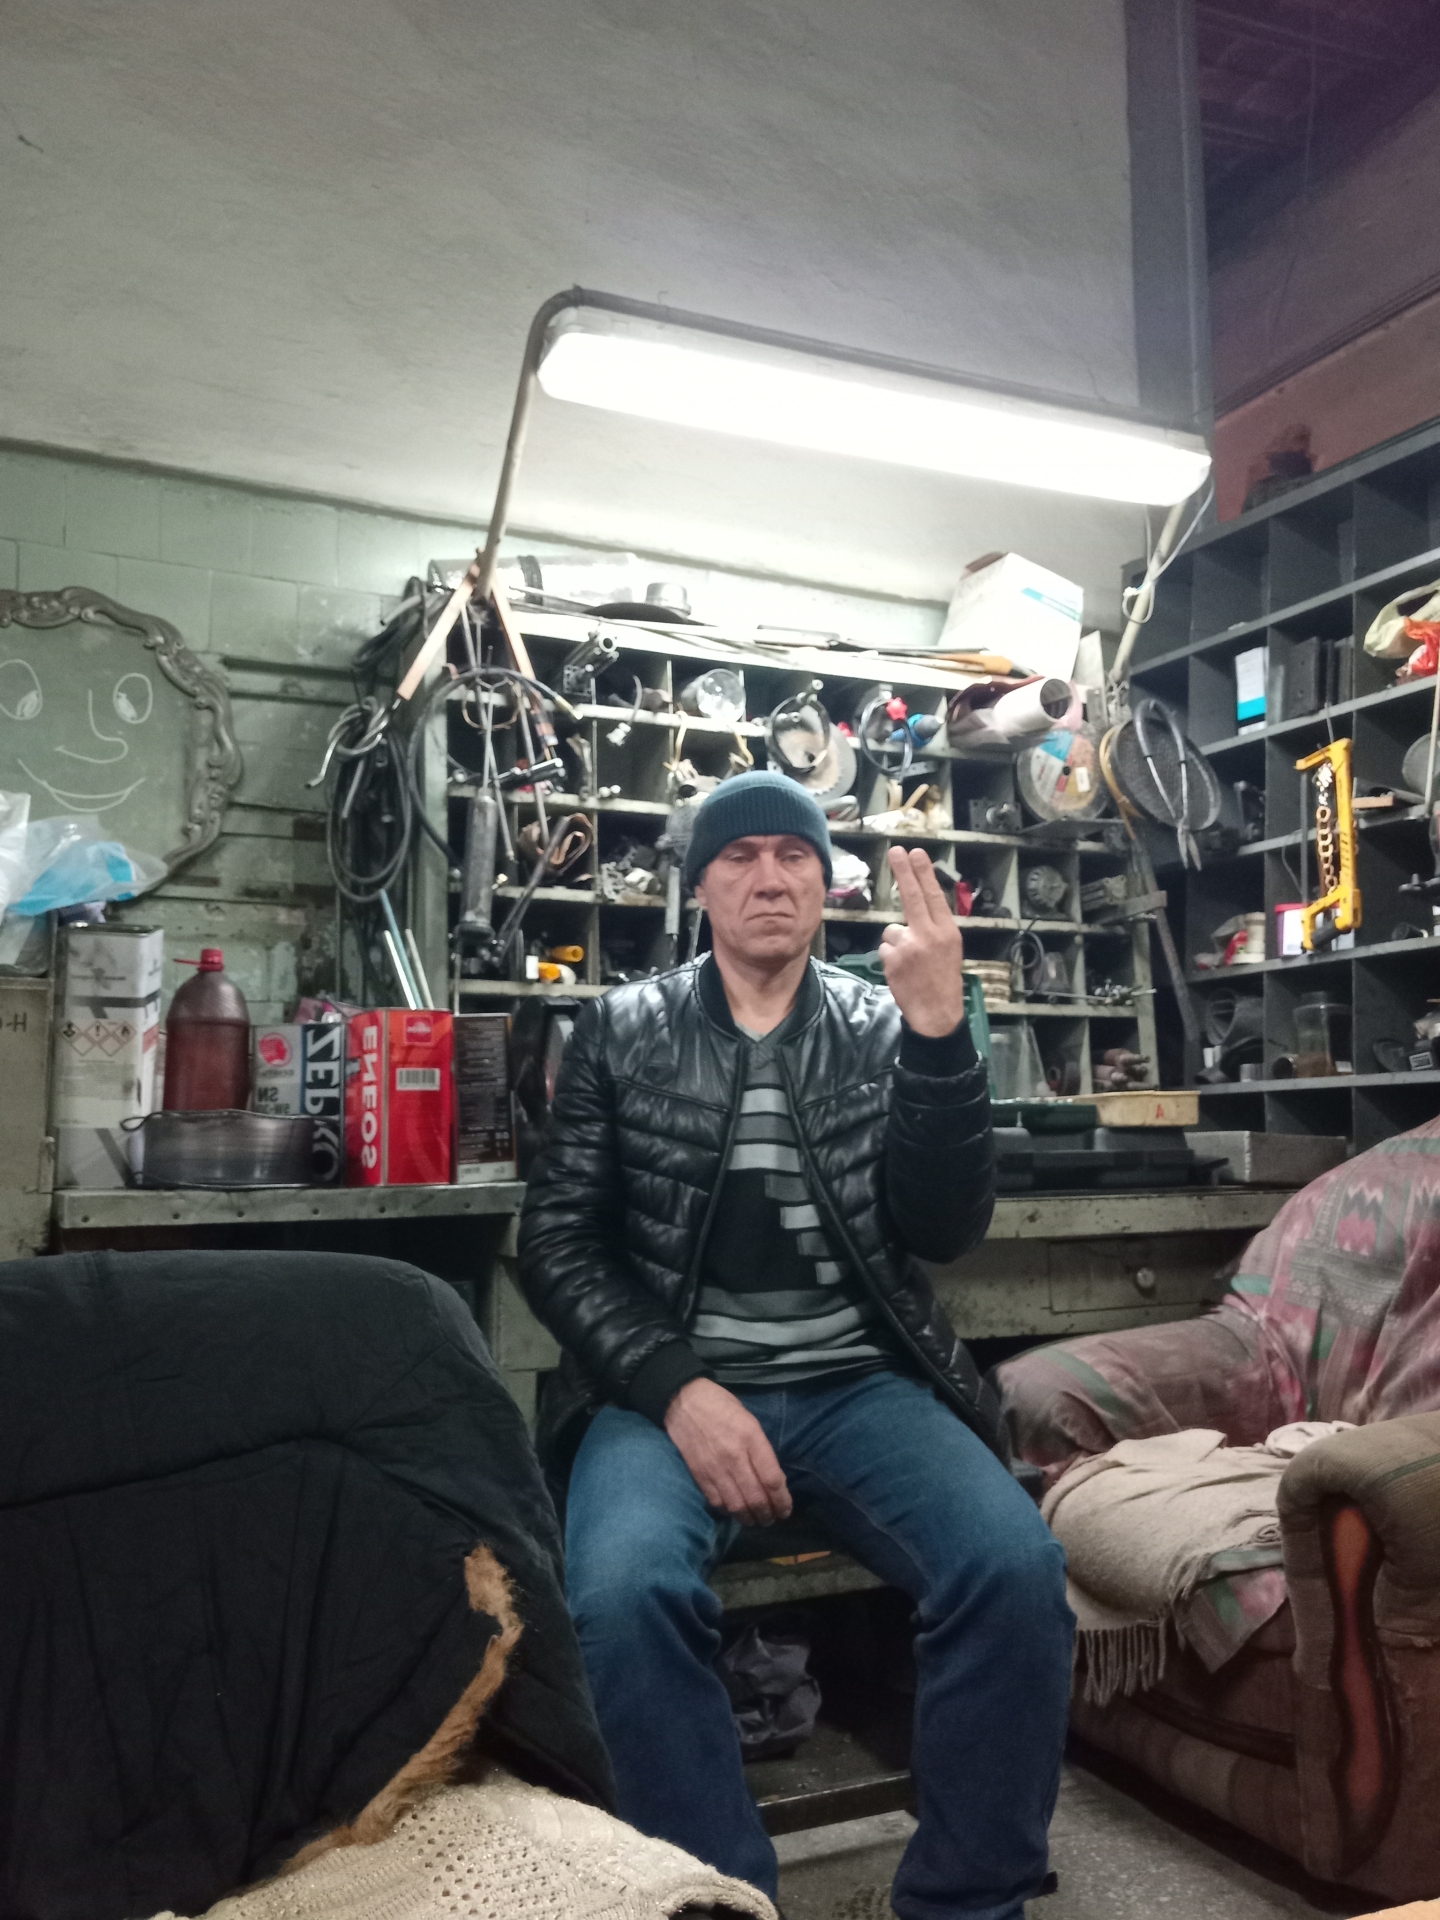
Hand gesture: two_up_inverted